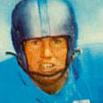
Age: 22